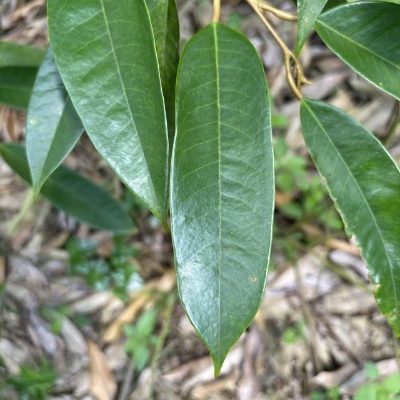
Label: Leaf_Healthy